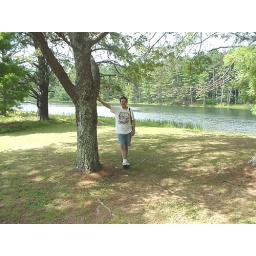
me by a tree at sherwood lake on our pic nic